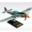
Label: airplane